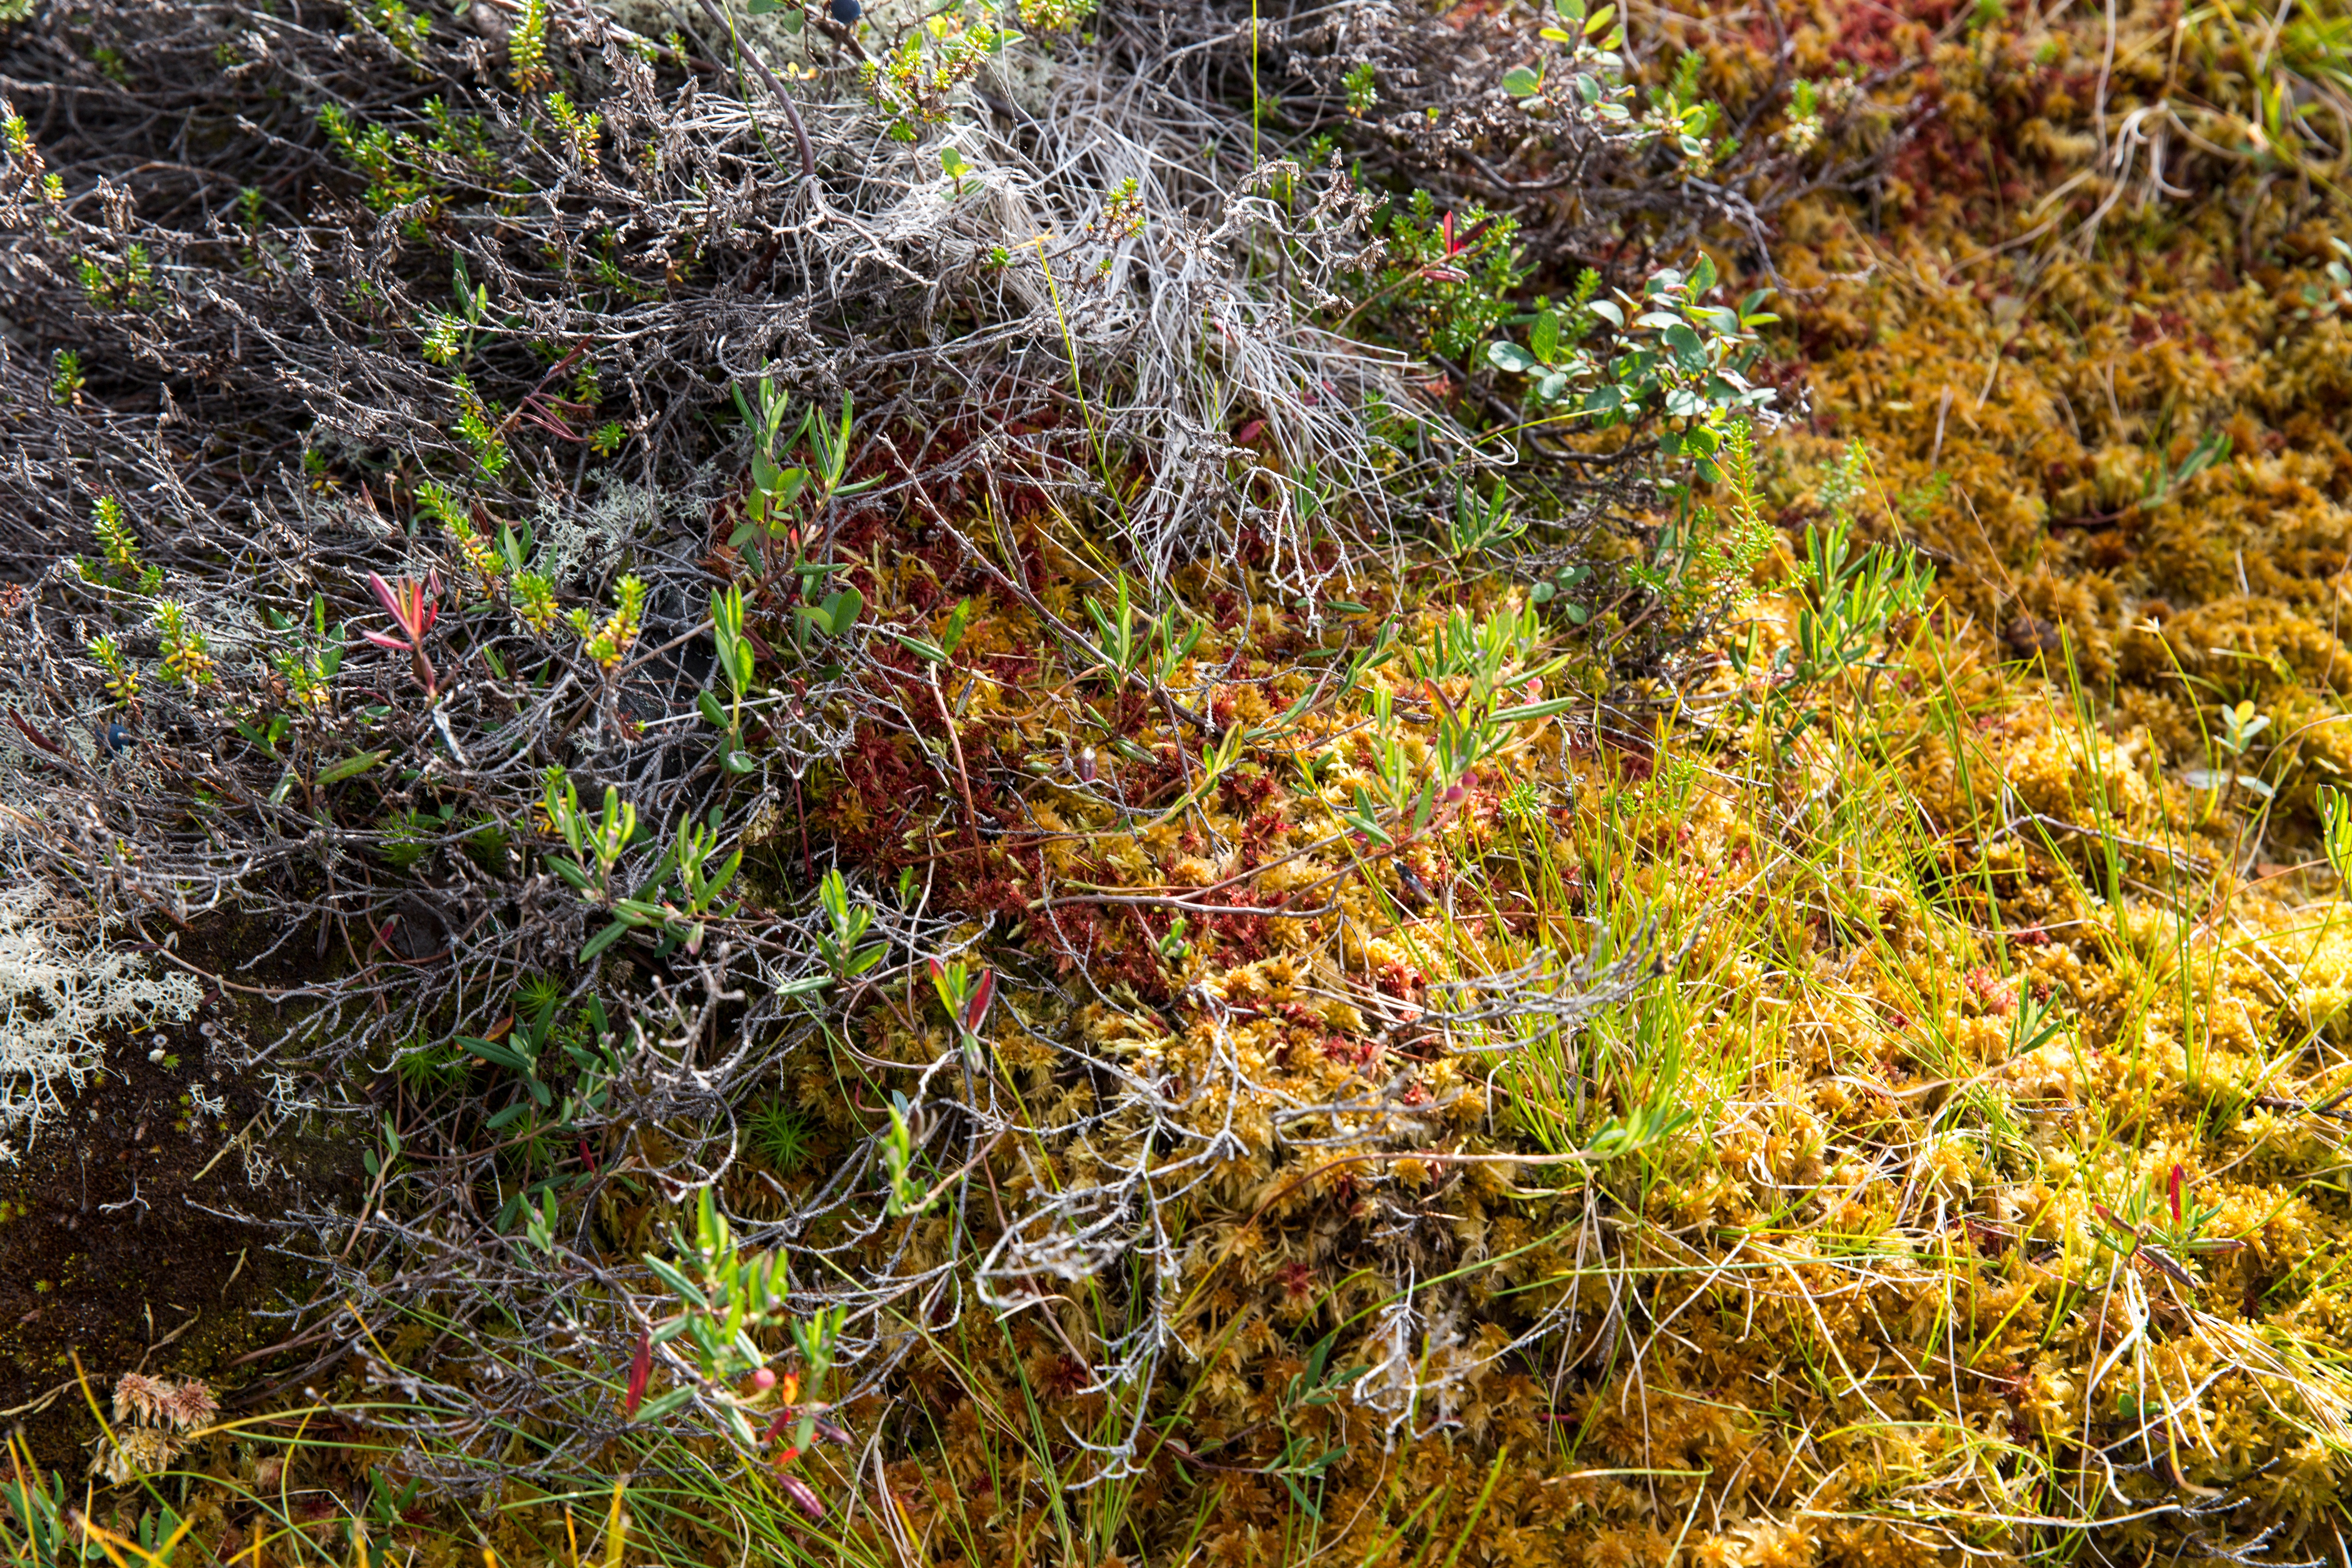
tree, nature, forest, grass, wilderness, branch, plant, trail, leaf, flower, moss, wildlife, stream, autumn, botany, flora, season, wildflower, vegetation, shrub, deciduous, wetland, woodland, habitat, ecosystem, natural environment, grass family, land plant